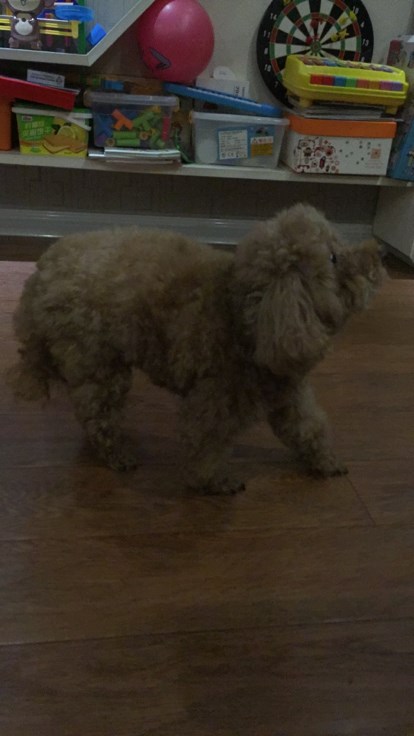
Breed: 7449-n000128-teddy